City of London School

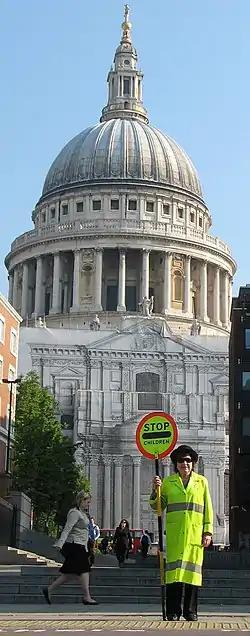
Sheila Gallagher on duty in Queen Victoria Street, London

The Victoria Embankment building, a grand building said to be in the Italian Renaissance style but actually in a high Victorian style with a steep pitched roof resembling that of a French chateau, was designed by Davis and Emanuel and constructed by John Mowlem & Co. at a cost exceeding £100,000 (about £11,158,064.52 in 2016). The designers designed the school as "amazingly unscholastic, rather like a permanent Exhibition Palace."